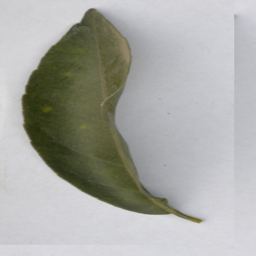
Plant part: leaf
Disease: healthy